National Episcopal Historians and Archivists

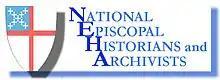
Logo of the National Episcopal Historians and Archivists website

The National Episcopal Historians and Archivists (NEHA) is an organization that encourages every congregation, diocese, and organization in the Episcopal Church in the United States of America to collect, preserve and organize its records and share its history.